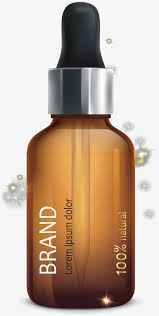
Waste category: glass